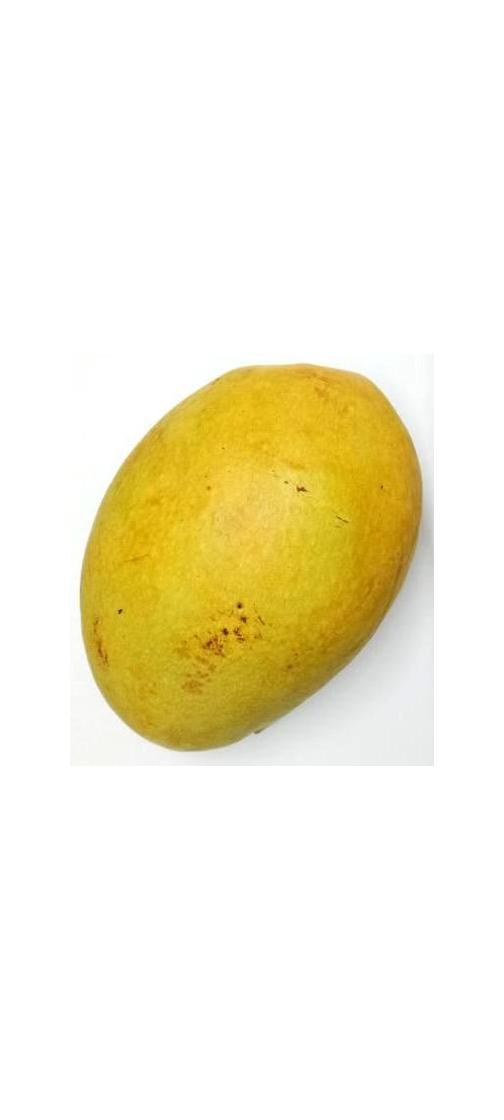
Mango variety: Bari-11